Motif (software)

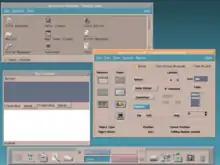
The Common Desktop Environment is built on top of Motif.

Motif is the basic building block of the Common Desktop Environment, which was the standard desktop for commercial Unix.